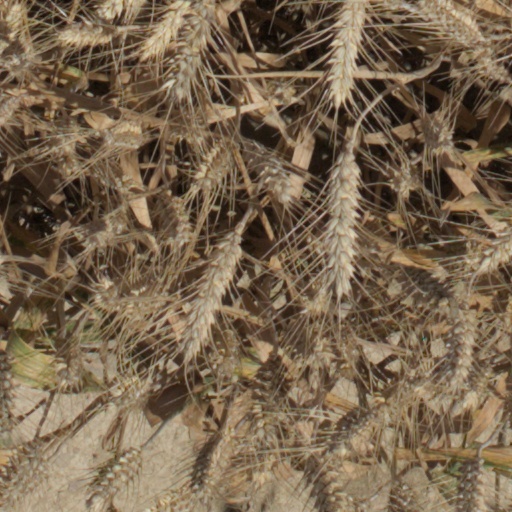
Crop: wheat